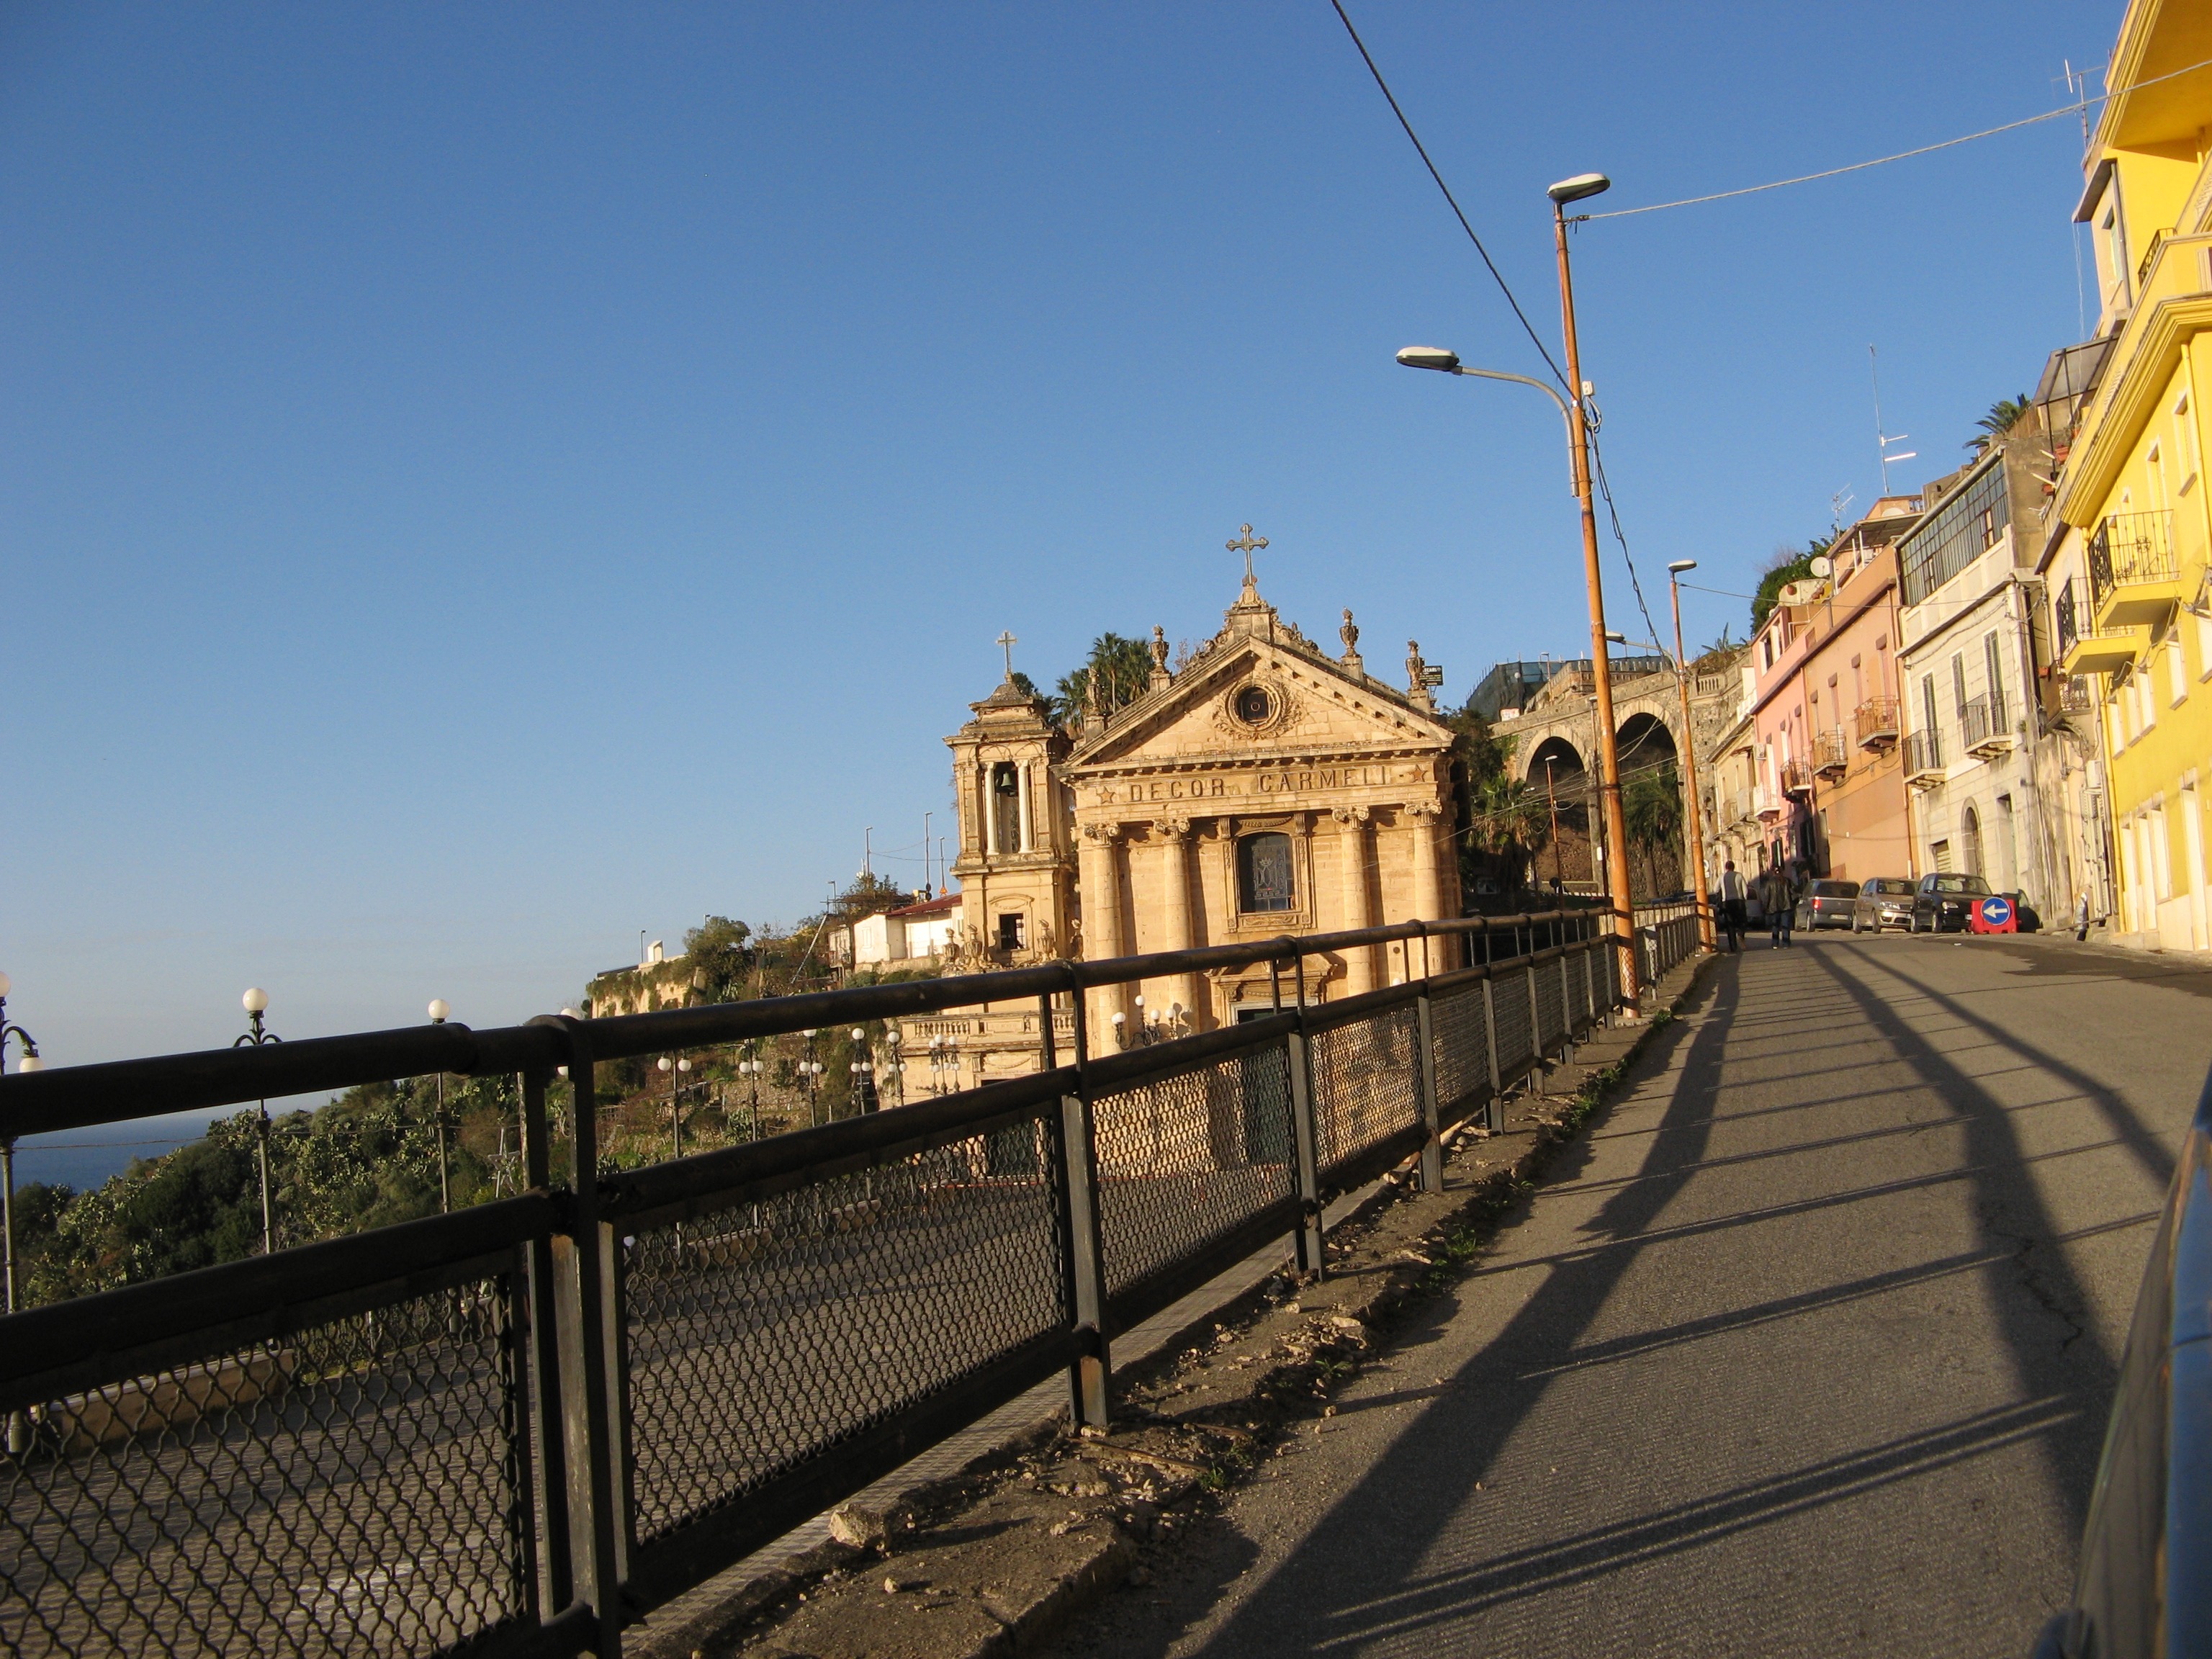
road, street, town, country, cityscape, vacation, travel, transport, evening, railing, vehicle, church, tourism, waterway, calabria, bagnara calabra